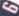
Number: 6